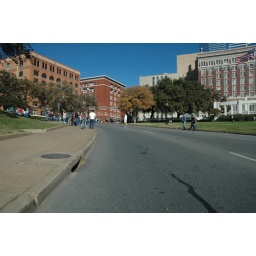
the guy in white is actually standing on the x marking the second &amp;quot;kill&amp;quot; shot